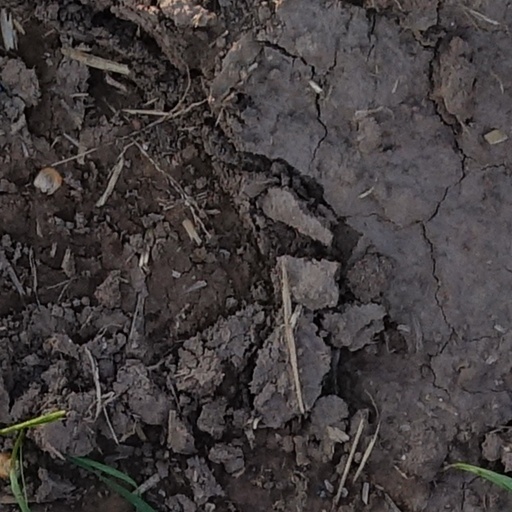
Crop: wheat